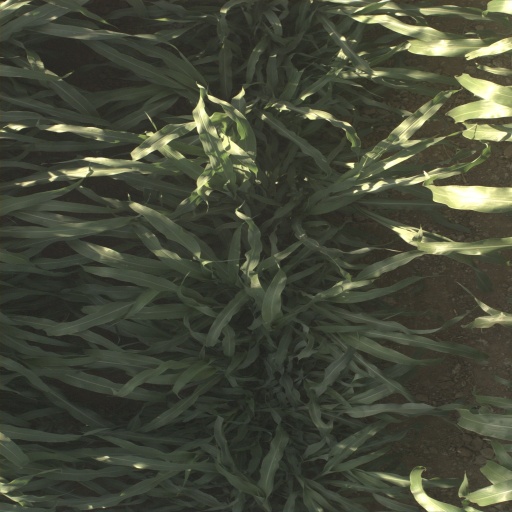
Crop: sorghum